Scott Boman

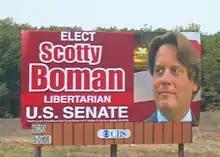
Boman was the only Libertarian in Michigan to use a billboard since the 1990s.

Boman also participated in multipartisan efforts including the formation of the Michigan Third Parties Coalition, and reminded reporters of this at an appearance in Jackson Michigan.